Capillary length

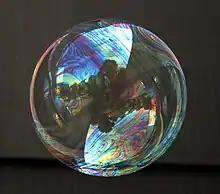
The size of soap bubbles are limited by the capillary length.

Like a droplet, bubbles are round because cohesive forces pull its molecules into the tightest possible grouping, a sphere. Due to the trapped air inside the bubble, it is impossible for the surface area to shrink to zero, hence the pressure inside the bubble is greater than outside, because if the pressures were equal, then the bubble would simply collapse. This pressure difference can be calculated from Laplace's pressure equation,